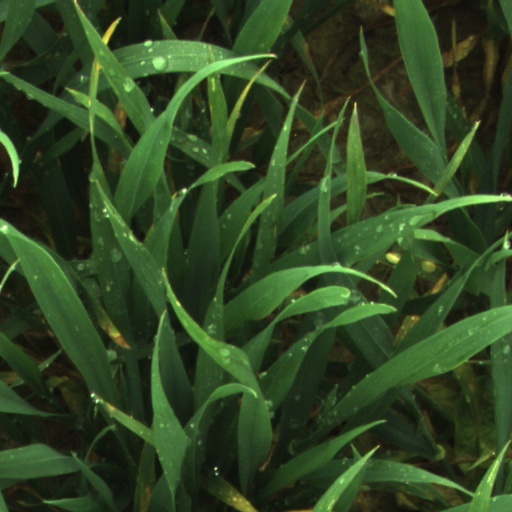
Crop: wheat